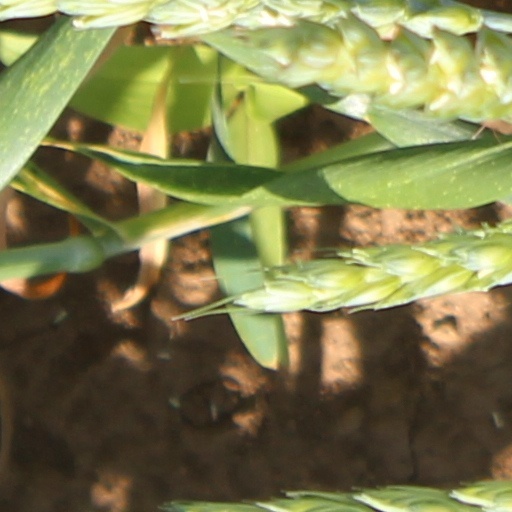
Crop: wheat